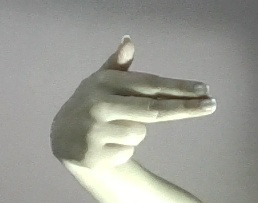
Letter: ghain